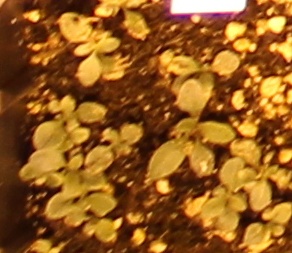
Label: Horseweed